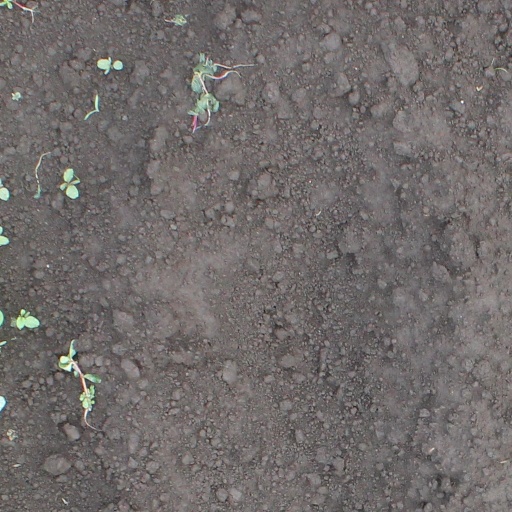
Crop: soybean